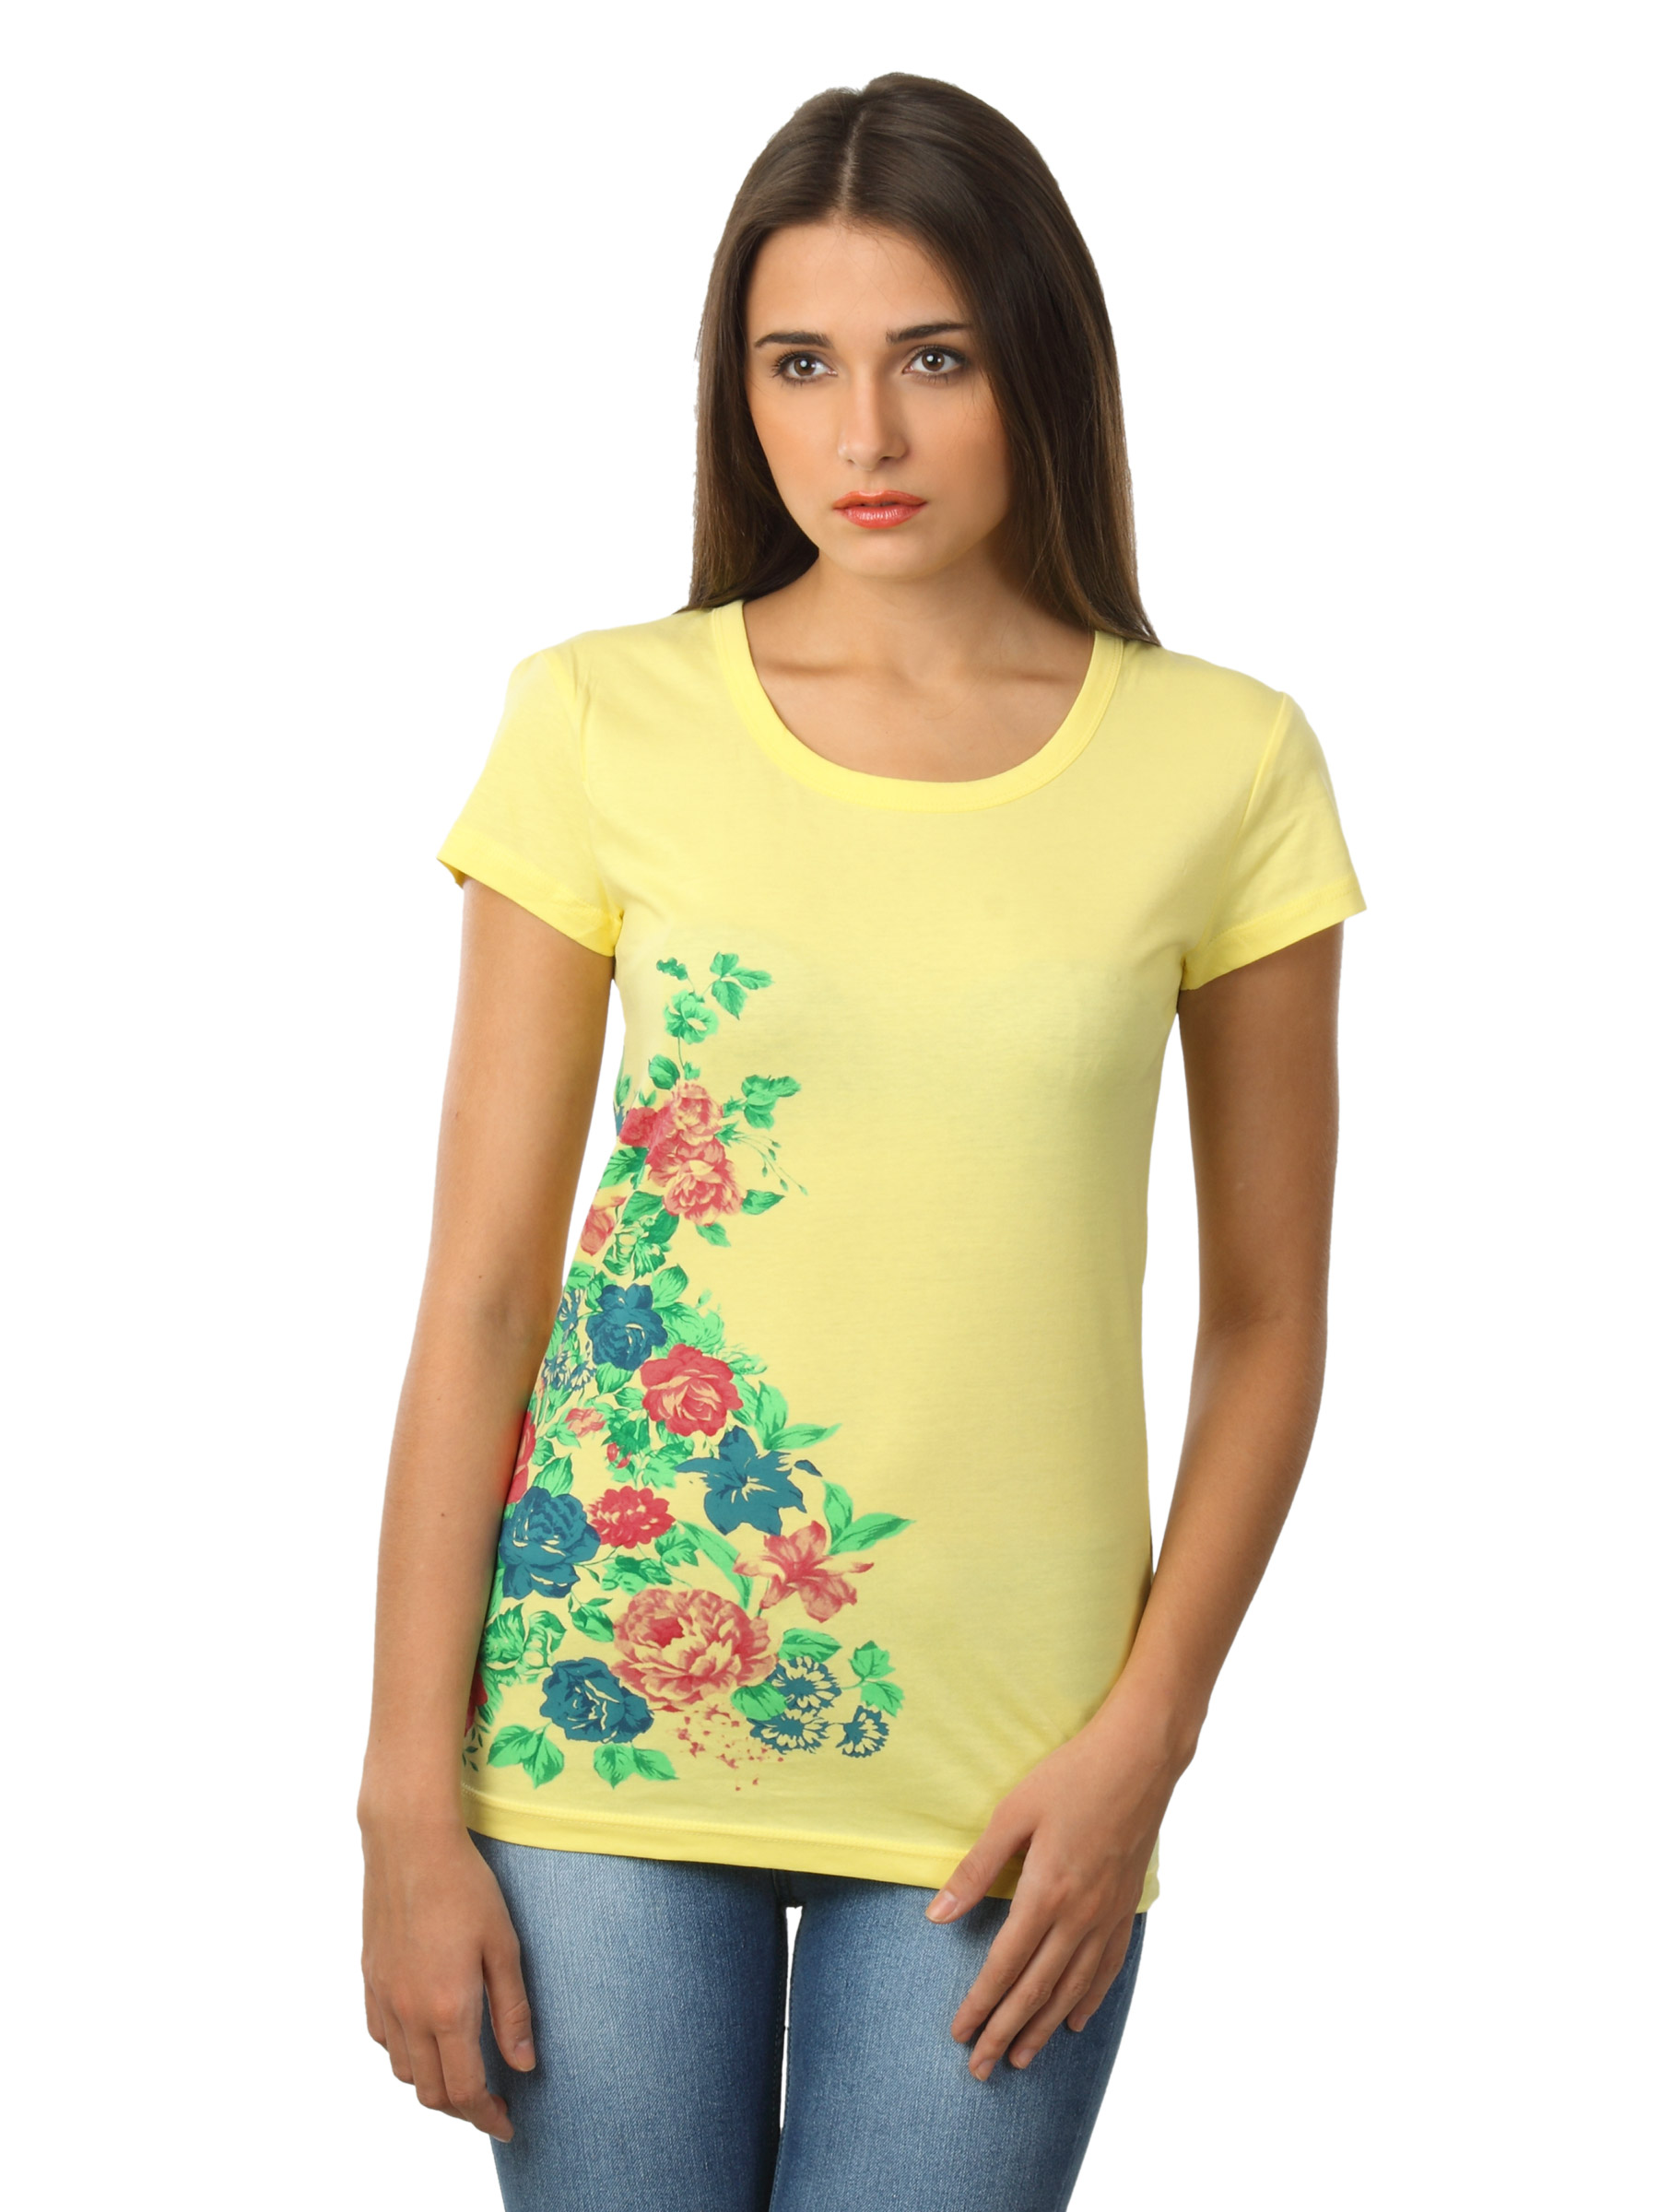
Vero Moda Women Viva Yellow Top
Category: Apparel / Topwear / Tops
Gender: Women
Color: Yellow
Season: Summer 2012
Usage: Casual